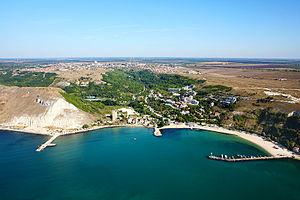
La commune de Kavarna est située dans le nord-est de la Bulgarie.
Kavarna est une ville de le nord-est de la Bulgarie sur la mer Noire.